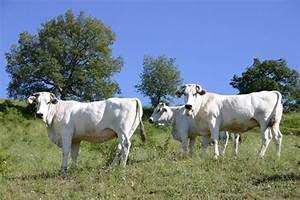
cow